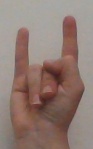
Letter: la